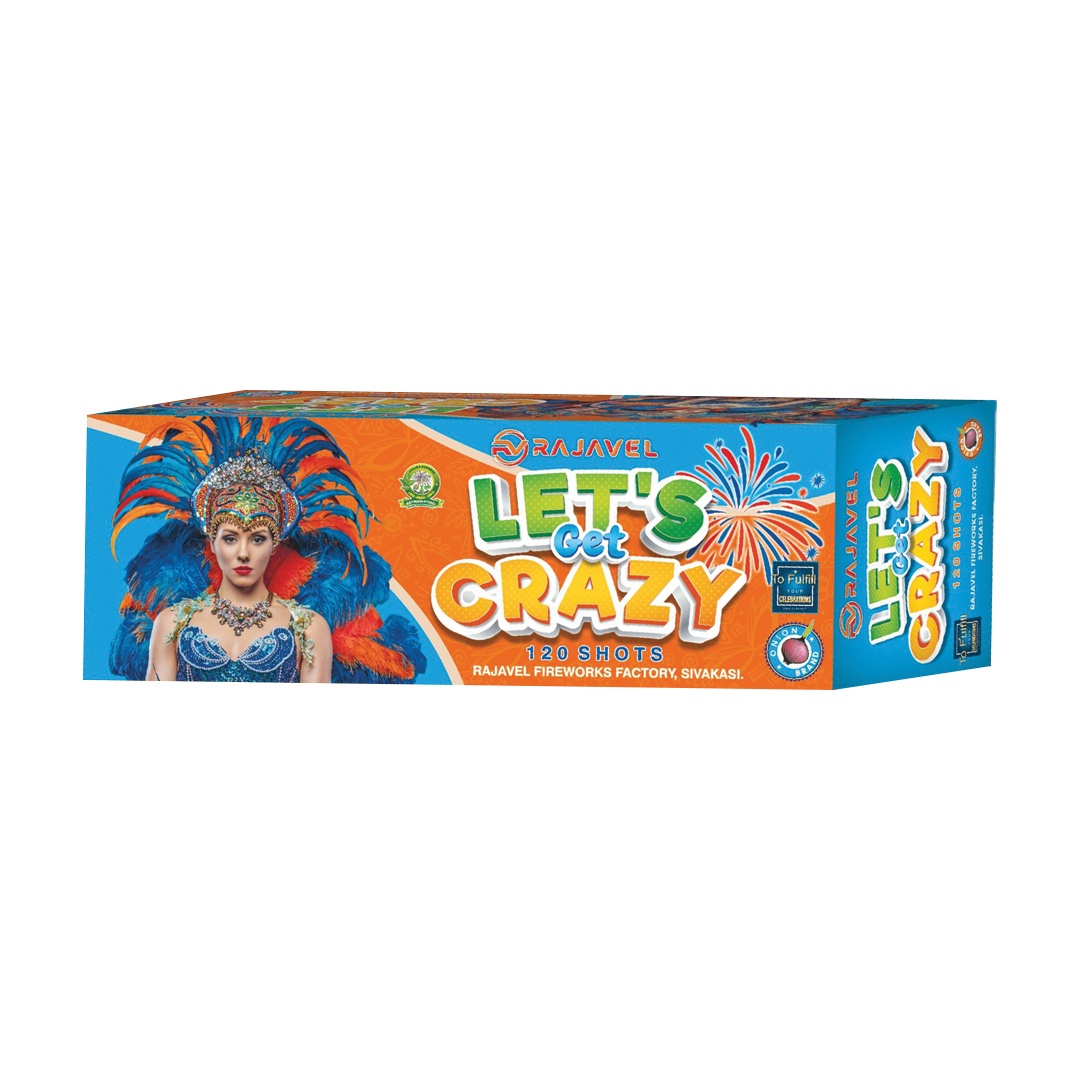
Carnival - 120 Multicolor Shots (Rajavel brand)
1 Piece / Per Pack
Brand: Boom Box Crackers
Category: Arts & Entertainment > Party & Celebration > Party Supplies > Fireworks & Firecrackers > Firework Assortments